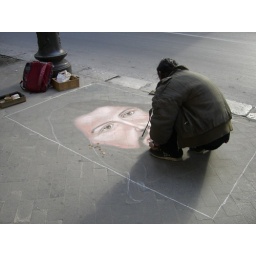
a street artist in palermo working with regular sidewalk chalk